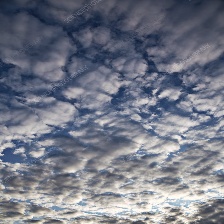
Cloud type: Altocumulus